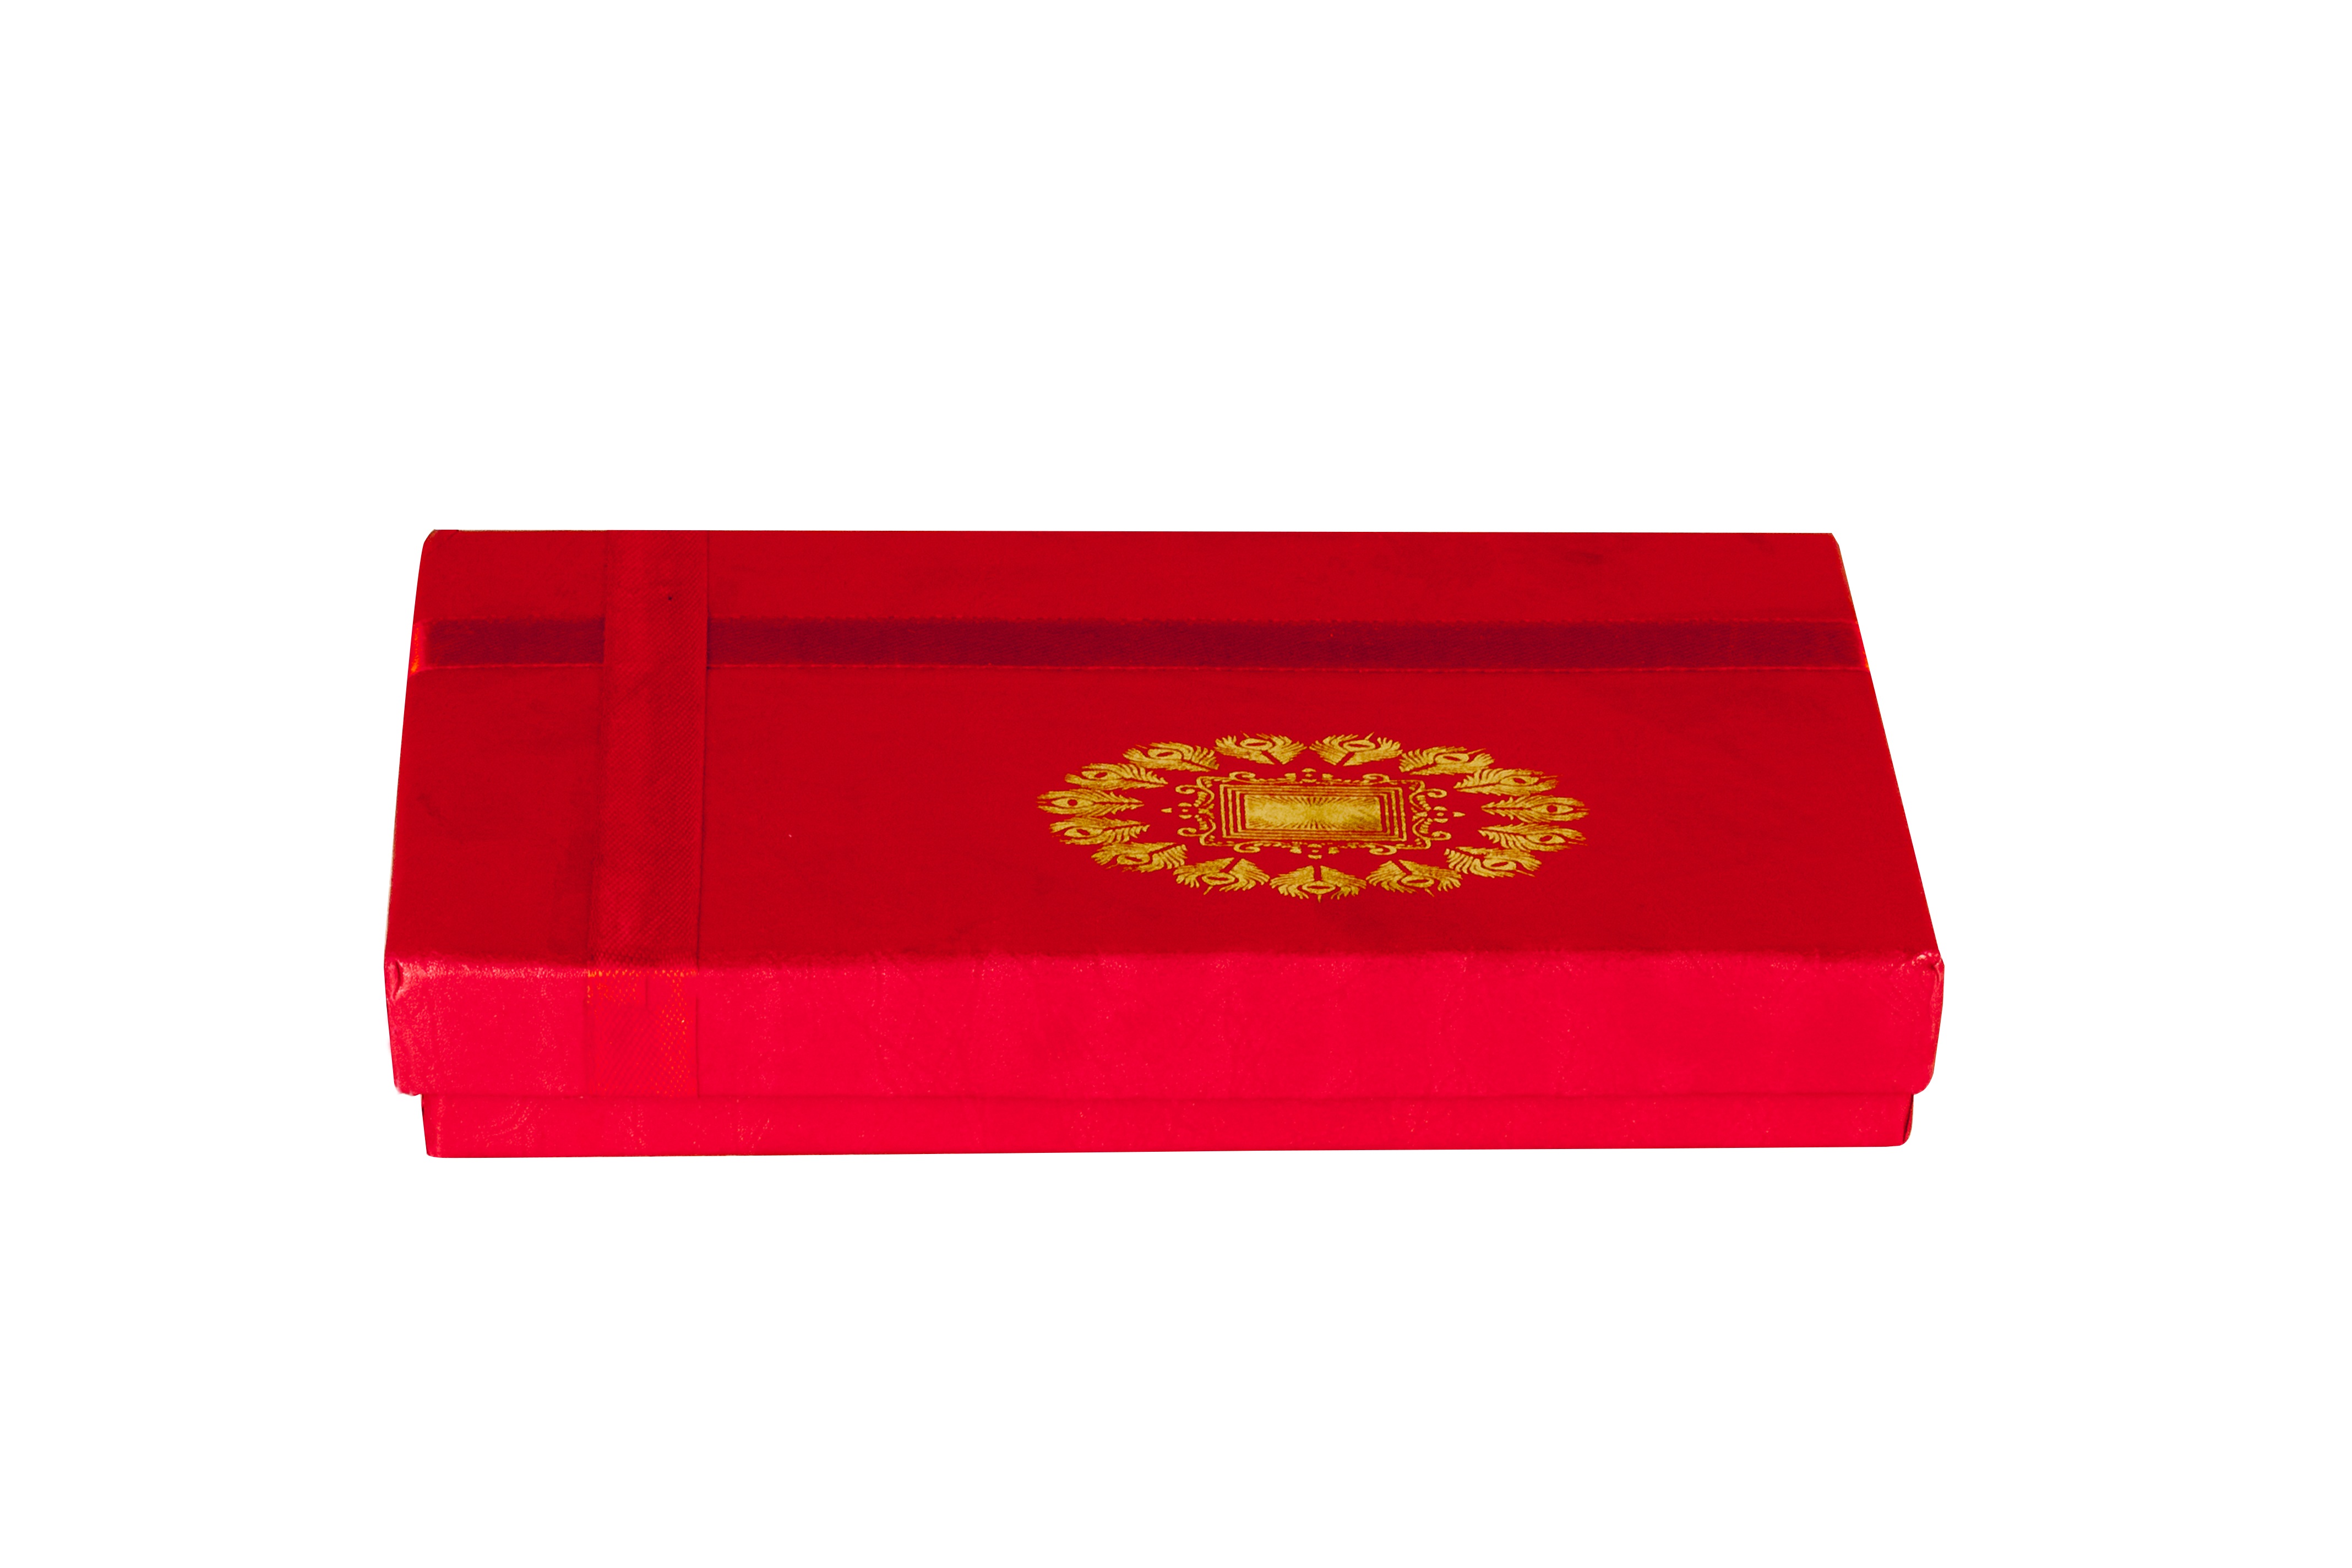
celebration, gift, decoration, pattern, red, holiday, bag, box, shopping, christmas, ribbon, festive, package, celebrate, present, tablecloth, brand, textile, design, decorative, rectangle, valentine, magenta, wrapping, packaging, surprise, fashion accessory